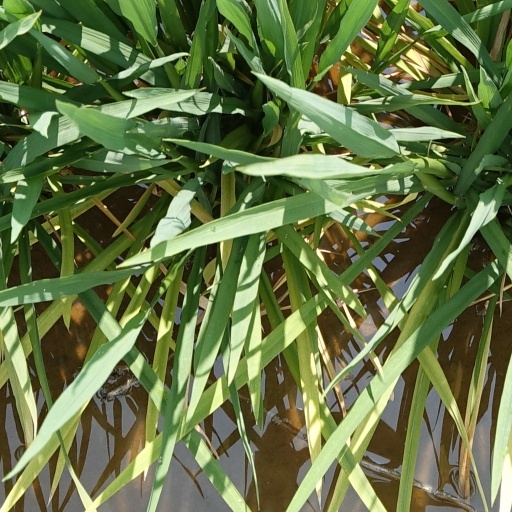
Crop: rice